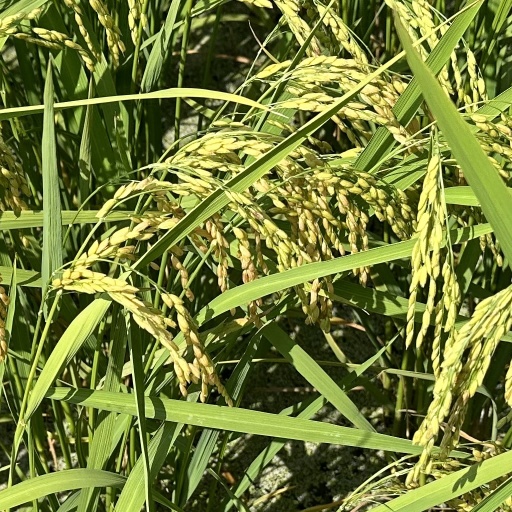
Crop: rice